Ursula Ledóchowska

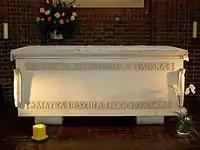
Sarcophagus in the sanctuary in Pniewy, inscripted with "Mother Ursula Ledóchowska"

The beatification process opened in the Diocese of Rome in an informative process that spanned from 16 March 1949 until 9 April 1957. Once the investigations had been completed though two separate processes were held; one was held in Kraków from 23 June 1950 to 2 June 1951 while the other was held in Viviers from 13 May 1931 until 28 May 1951. Her writings were all collated and had to be investigated to determine that such writings adhered to official doctrine; the theologians who viewed them approved them on 12 July 1966. The formal introduction of the cause did not come until 15 October 1981 when she was titled Servant of God. The apostolic process was dispensed with so the findings of the investigation thus far were sent to Rome to the Congregation for the Causes of Saints who validated these processes on 10 December 1982. The Congregation and their consultants approved the "positio" on 18 January 1983 while the Congregation alone gave their independent approval on 29 March 1983. On 14 May 1983 she was named as Venerable after Pope John Paul II confirmed that she had lived a life of heroic virtue.